Newar architecture

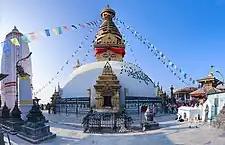
Swayambhunath Stupa

The use of red bricks and finely carved wooden elements is a defining feature of Newari architecture. Tundals (wooden brackets) and ankhijhyal (latticed windows) are distinctive decorative and functional elements. The craftsmanship of these elements reflects the high level of skill among Newar artisans. Floors are supported by closely spaced joists (dhalin) with a layer of terra cotta tiles or wooden planks. This subfloor is topped with a 10cm thick cover of fine yellow clay. The joists rest on continuous wooden wall plates that are embedded in the masonry.